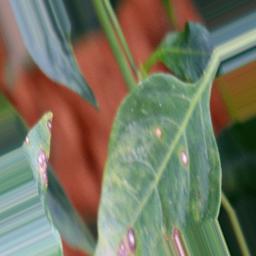
Label: cercospora